Woodward–Hoffmann rules

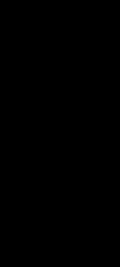
Conserved mirror plane in transfer reaction.

The molecular orbitals of the system are constructed as symmetric and antisymmetric combinations of σ and σ C–H bonds in ethane and π and π bonds in the deutero-substituted ethene. Thus the lowest energy MO is the symmetric sum of the two C–H σ-bond (σ), followed by the antisymmetric sum (σ). The two highest energy MOs are formed from linear combinations of the σ antibonds – highest is the antisymmetric σ, preceded by the symmetric σ at a slightly lower energy. In the middle of the energetic scale are the two remaining MOs that are the π and π of ethene.